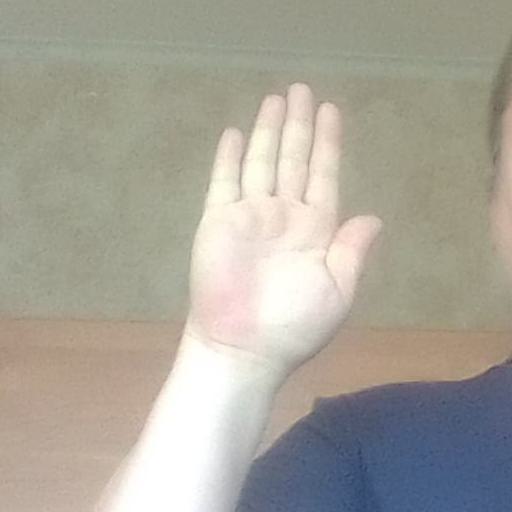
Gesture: stop